Renault FR1

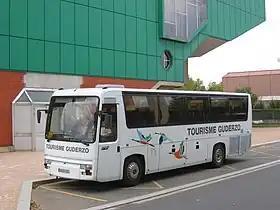
Renault FR1

The Renault FR1 was a single-decker coach produced by the bus division of Renault Trucks in France from 1987 to 1997.